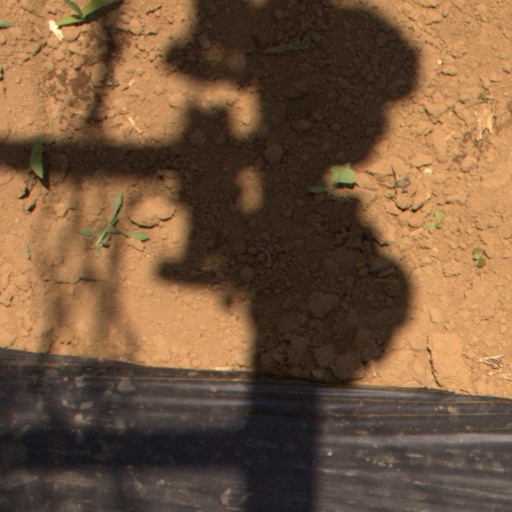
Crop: Jerusalem artichoke